Latécoère 582

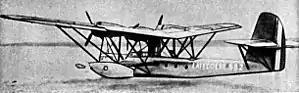

The Latécoère 582 was a 1930s French long-range patrol flying-boat designed and built by Latécoère for the French Navy. First flown on 25 July 1935 the 583 was a parasol-wing monoplane flying-boat. Powered by three 890 hp (663 kW) Gnome-Rhône 14Kirs radial piston engines. The French Navy choose to buy the Breguet Bizerte and the one Latécoère 582 ended up as a flying test bed at Saint-Raphaël.